Stratford Hall (plantation)

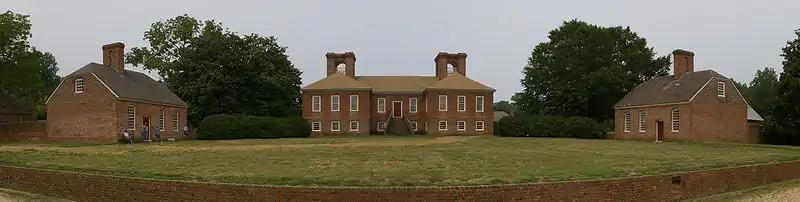

Stratford Hall was depicted on a 4¢ United States postage stamp of the 1936–1937 Army-Navy issue. The stamp shows General Robert E. Lee and Stonewall Jackson, with Stratford Hall in the center.